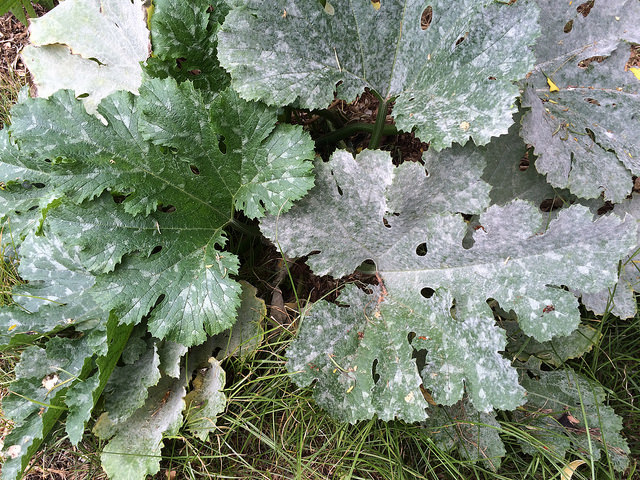
Labels: Squash Powdery mildew leaf, Squash Powdery mildew leaf, Squash Powdery mildew leaf